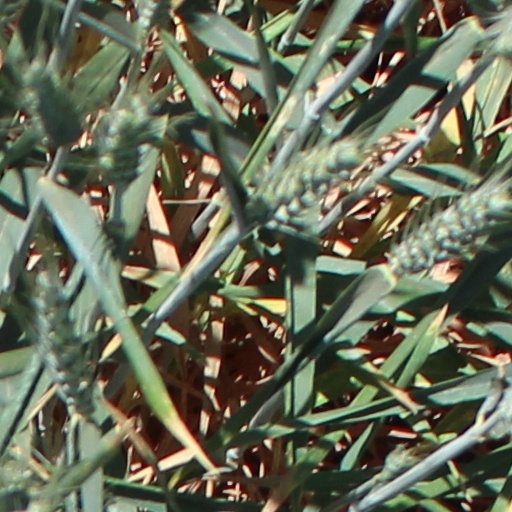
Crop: wheat